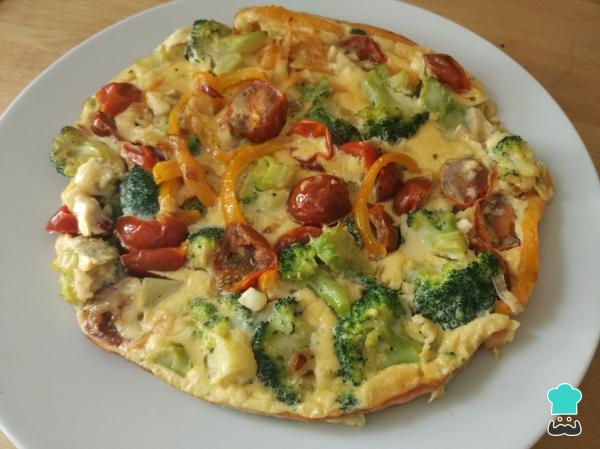
Si os ha gustado esta quiche de verduras para celíacos os recomendamos otras recetas sin gluten:Tequeños sin glutenBuñuelos de bacalao sin glutenTortitas de calabaza sin harina